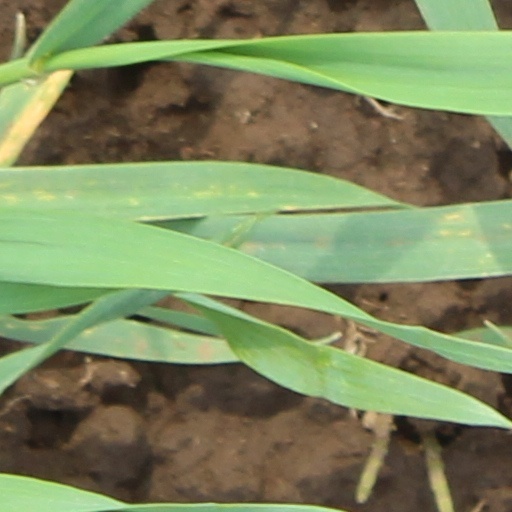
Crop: wheat